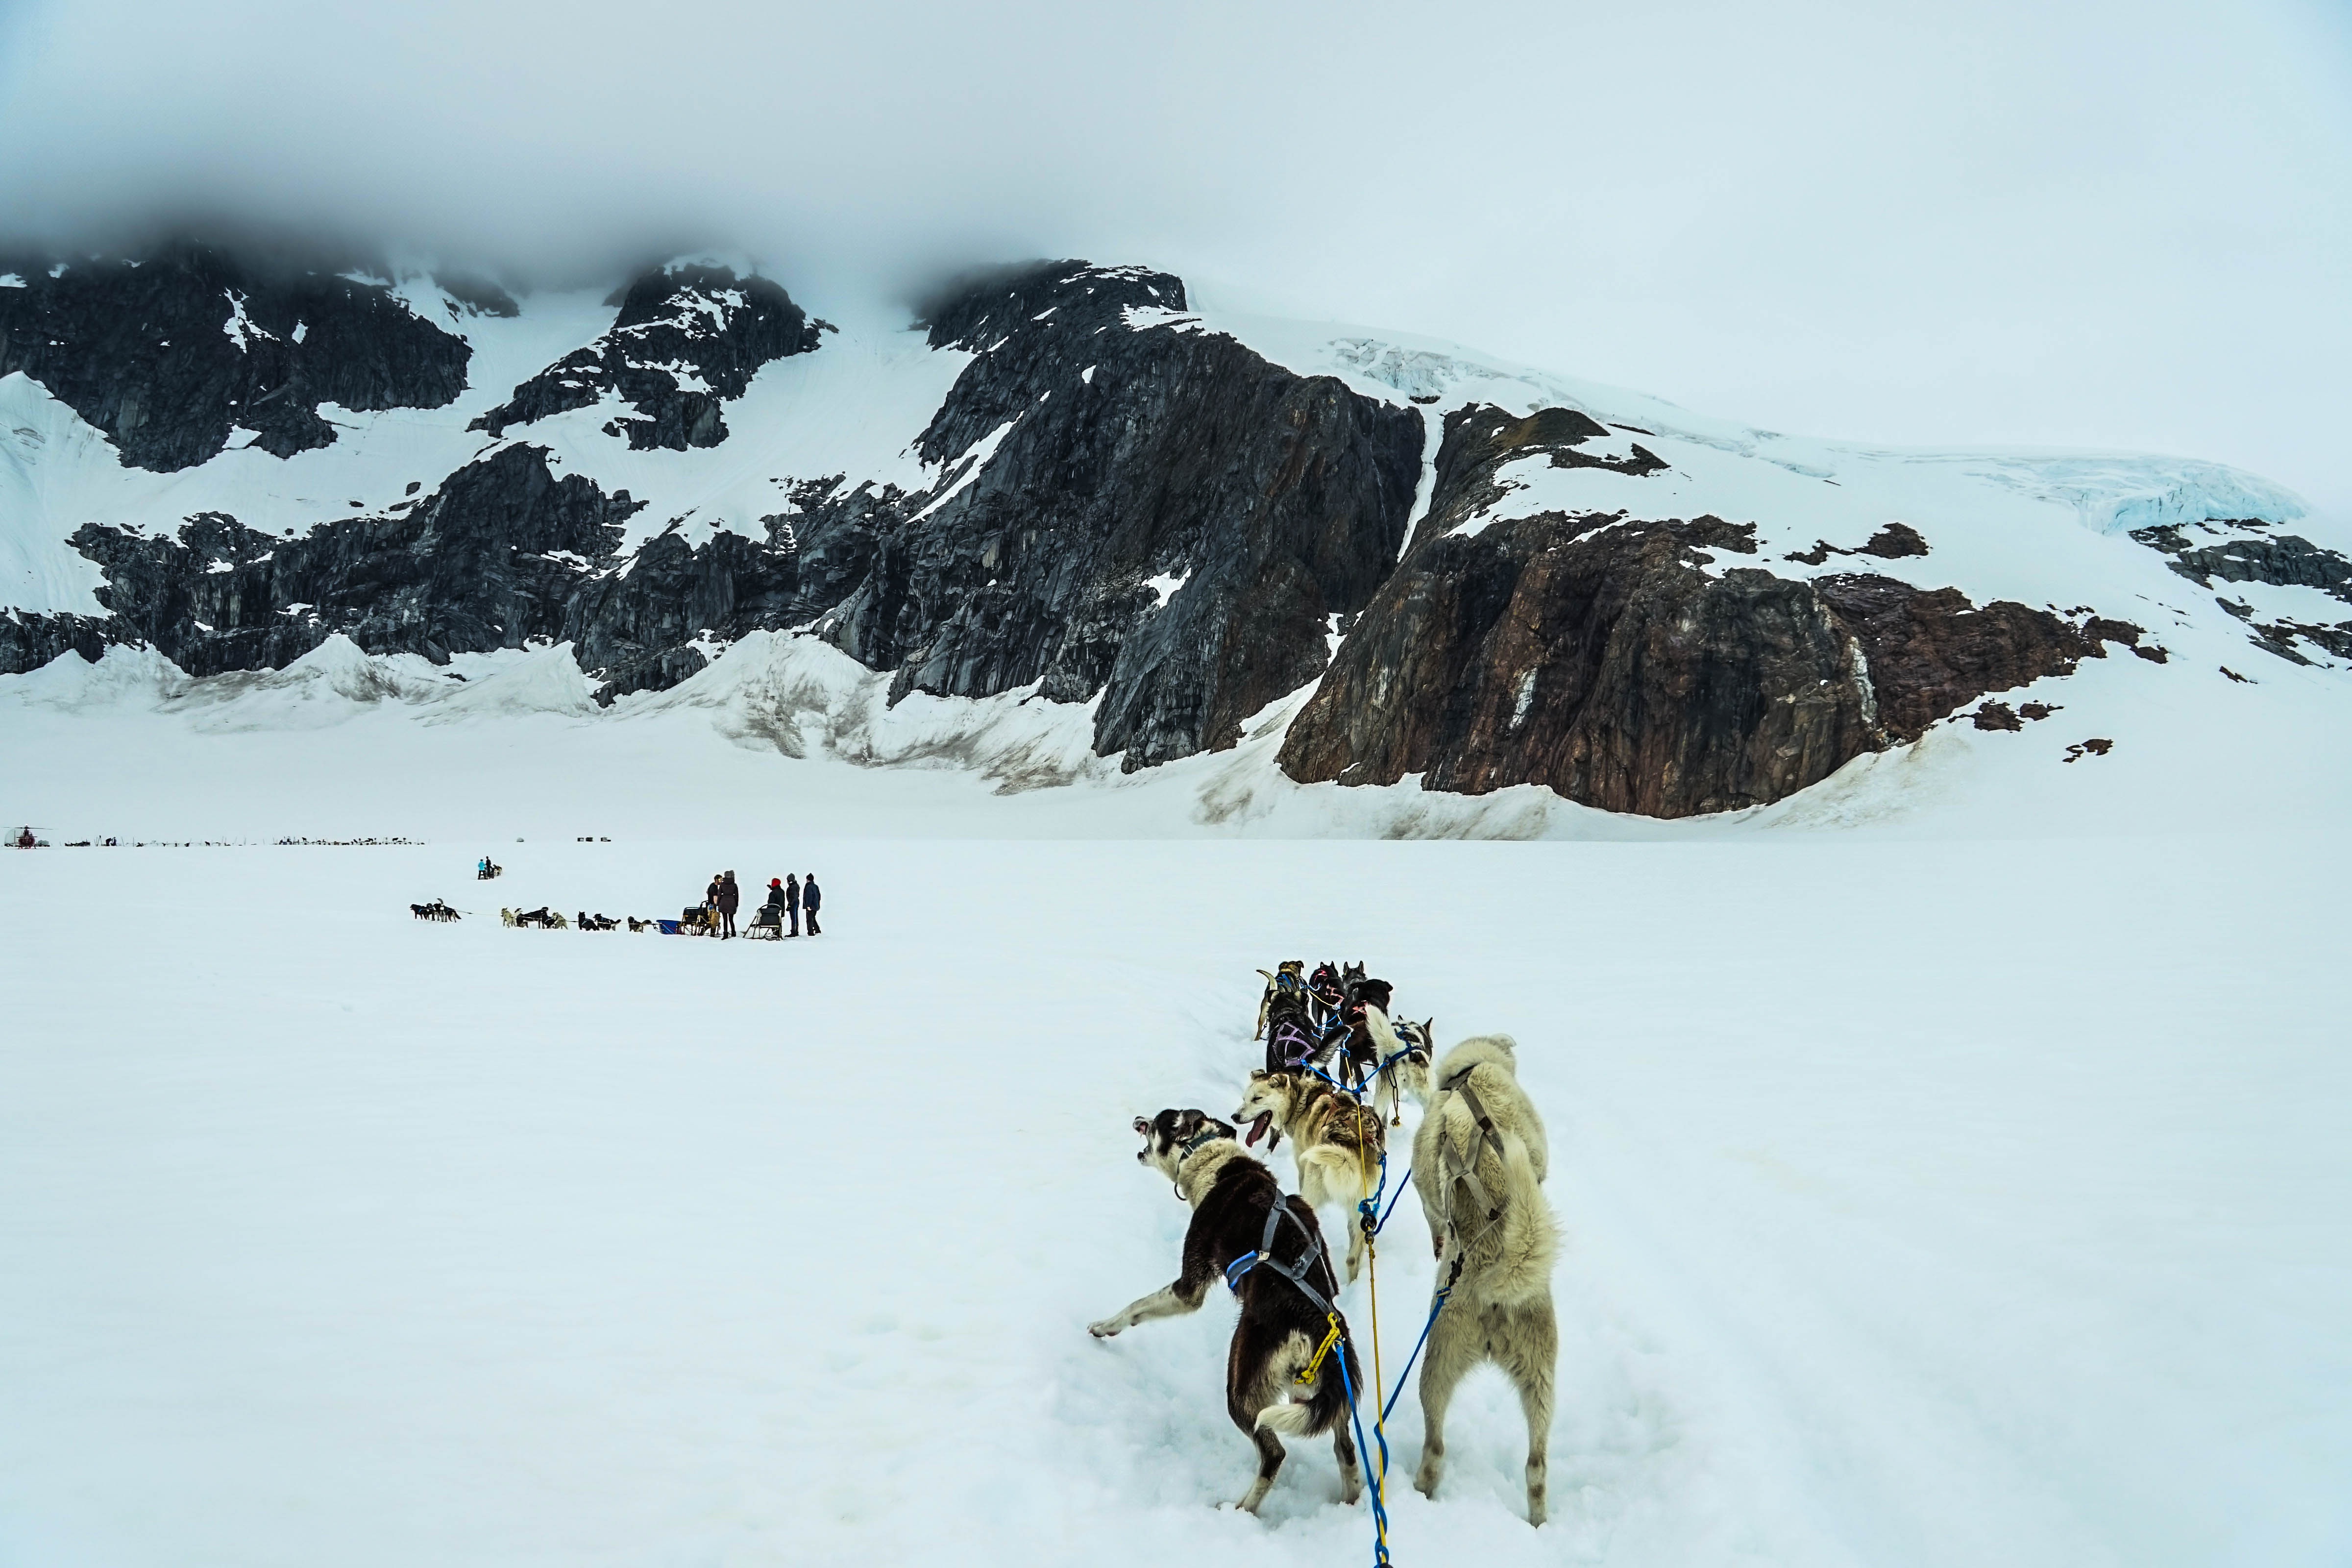
mountain, snow, winter, dog, mountain range, vehicle, glacier, weather, season, dogs, sled, alaska, pulling, sledding, dog sled, dogsled, sled dogs, geological phenomenon, mendenhall glacier